AM General

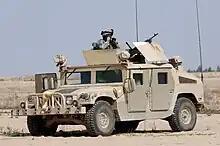
An AM General HMMWV in Iraq

In 1979, AM General began preliminary design work on the M998 Series High Mobility Multi-Purpose Wheeled Vehicle HMMWV, pronounced Humvee, a 1.25-ton truck intended to replace the M151 and other Light Utility Vehicles. In 1981, the US Army awarded AM General a prototype contract. In 1982, development and operational testing was conducted over a five-month period. In March 1983, AM General won an initial $1.2 billion contract to produce 55,000 Humvees, to be delivered in five basic models and 15 different configurations over a five-year period.